Harvey Kurtzman's editorship of Mad

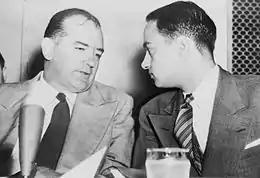
US Senator Joseph McCarthy "(left)" was the subject of Kurtzman's only political parody, using the format of the game show "What's My Line?" to satirize McCarthyism.

Kurtzman tended to shy away from politics, though he made an exception with "What's My Shine?" in the seventeenth issue in November 1954. Via the format of the game show "What's My Line?", Kurtzman satirized the televised Army–McCarthy hearings of 1954 that resulted in the US Senate reprimanding Senator Joseph McCarthy for his aggressively hunting out of Communist subversives. Kurtzman stated he made this exception as he felt McCarthy "was so evil. It was like doing a satire on Hitler."